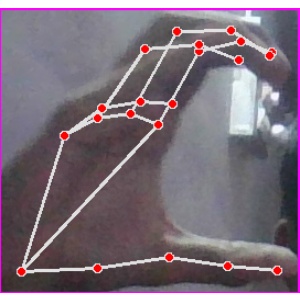
अक्षर: ऋ